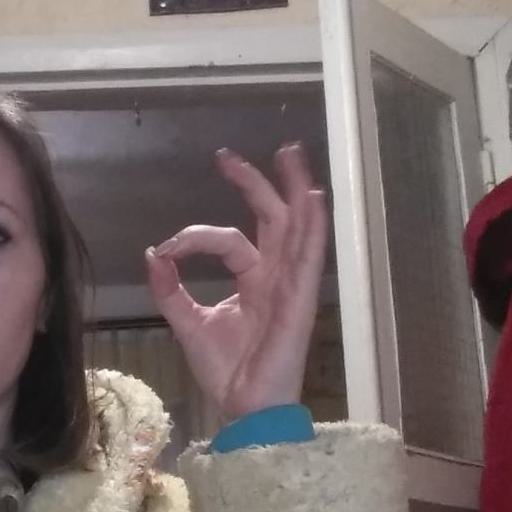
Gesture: ok